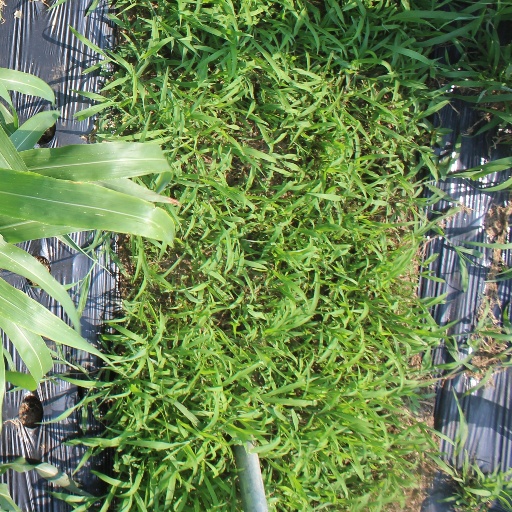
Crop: sorghum